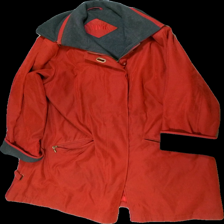
View: front
Type: Jacket
Category: Ladies
Brand: Not in the list
Brand text on label: viva
Colors: Red, Grey
Material: 83% polyester 17% nylon
Cut: None
Season: Autumn
Stains: Major
Smell: Major
Price range: <50
Recommended usage: Export